Elementary and Secondary Education Act

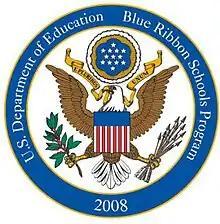
2008 No Child Left Behind Blue Ribbon School Logo

The Elementary and Secondary Education Act (ESEA) was passed by the 89th United States Congress and signed into law by President Lyndon B. Johnson on April 11, 1965. Part of Johnson's "War on Poverty", the act has been one of the most far-reaching laws affecting education passed by the United States Congress, and was reauthorized by the No Child Left Behind Act of 2001.